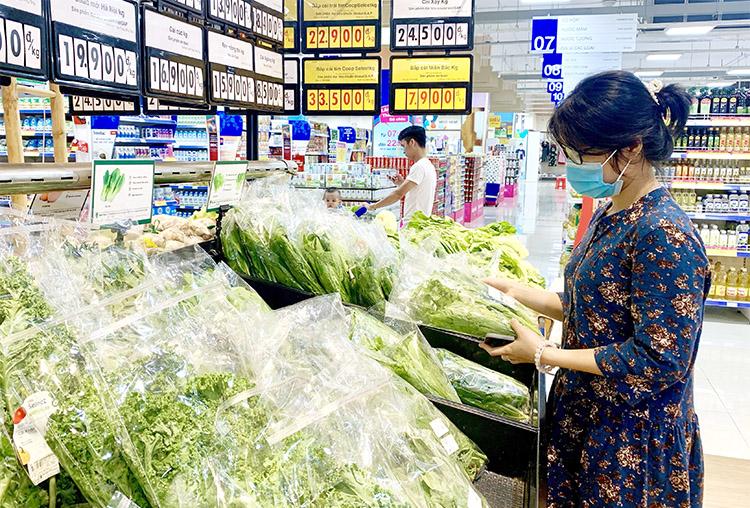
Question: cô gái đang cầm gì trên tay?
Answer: đang cầm một món hàng trên tay